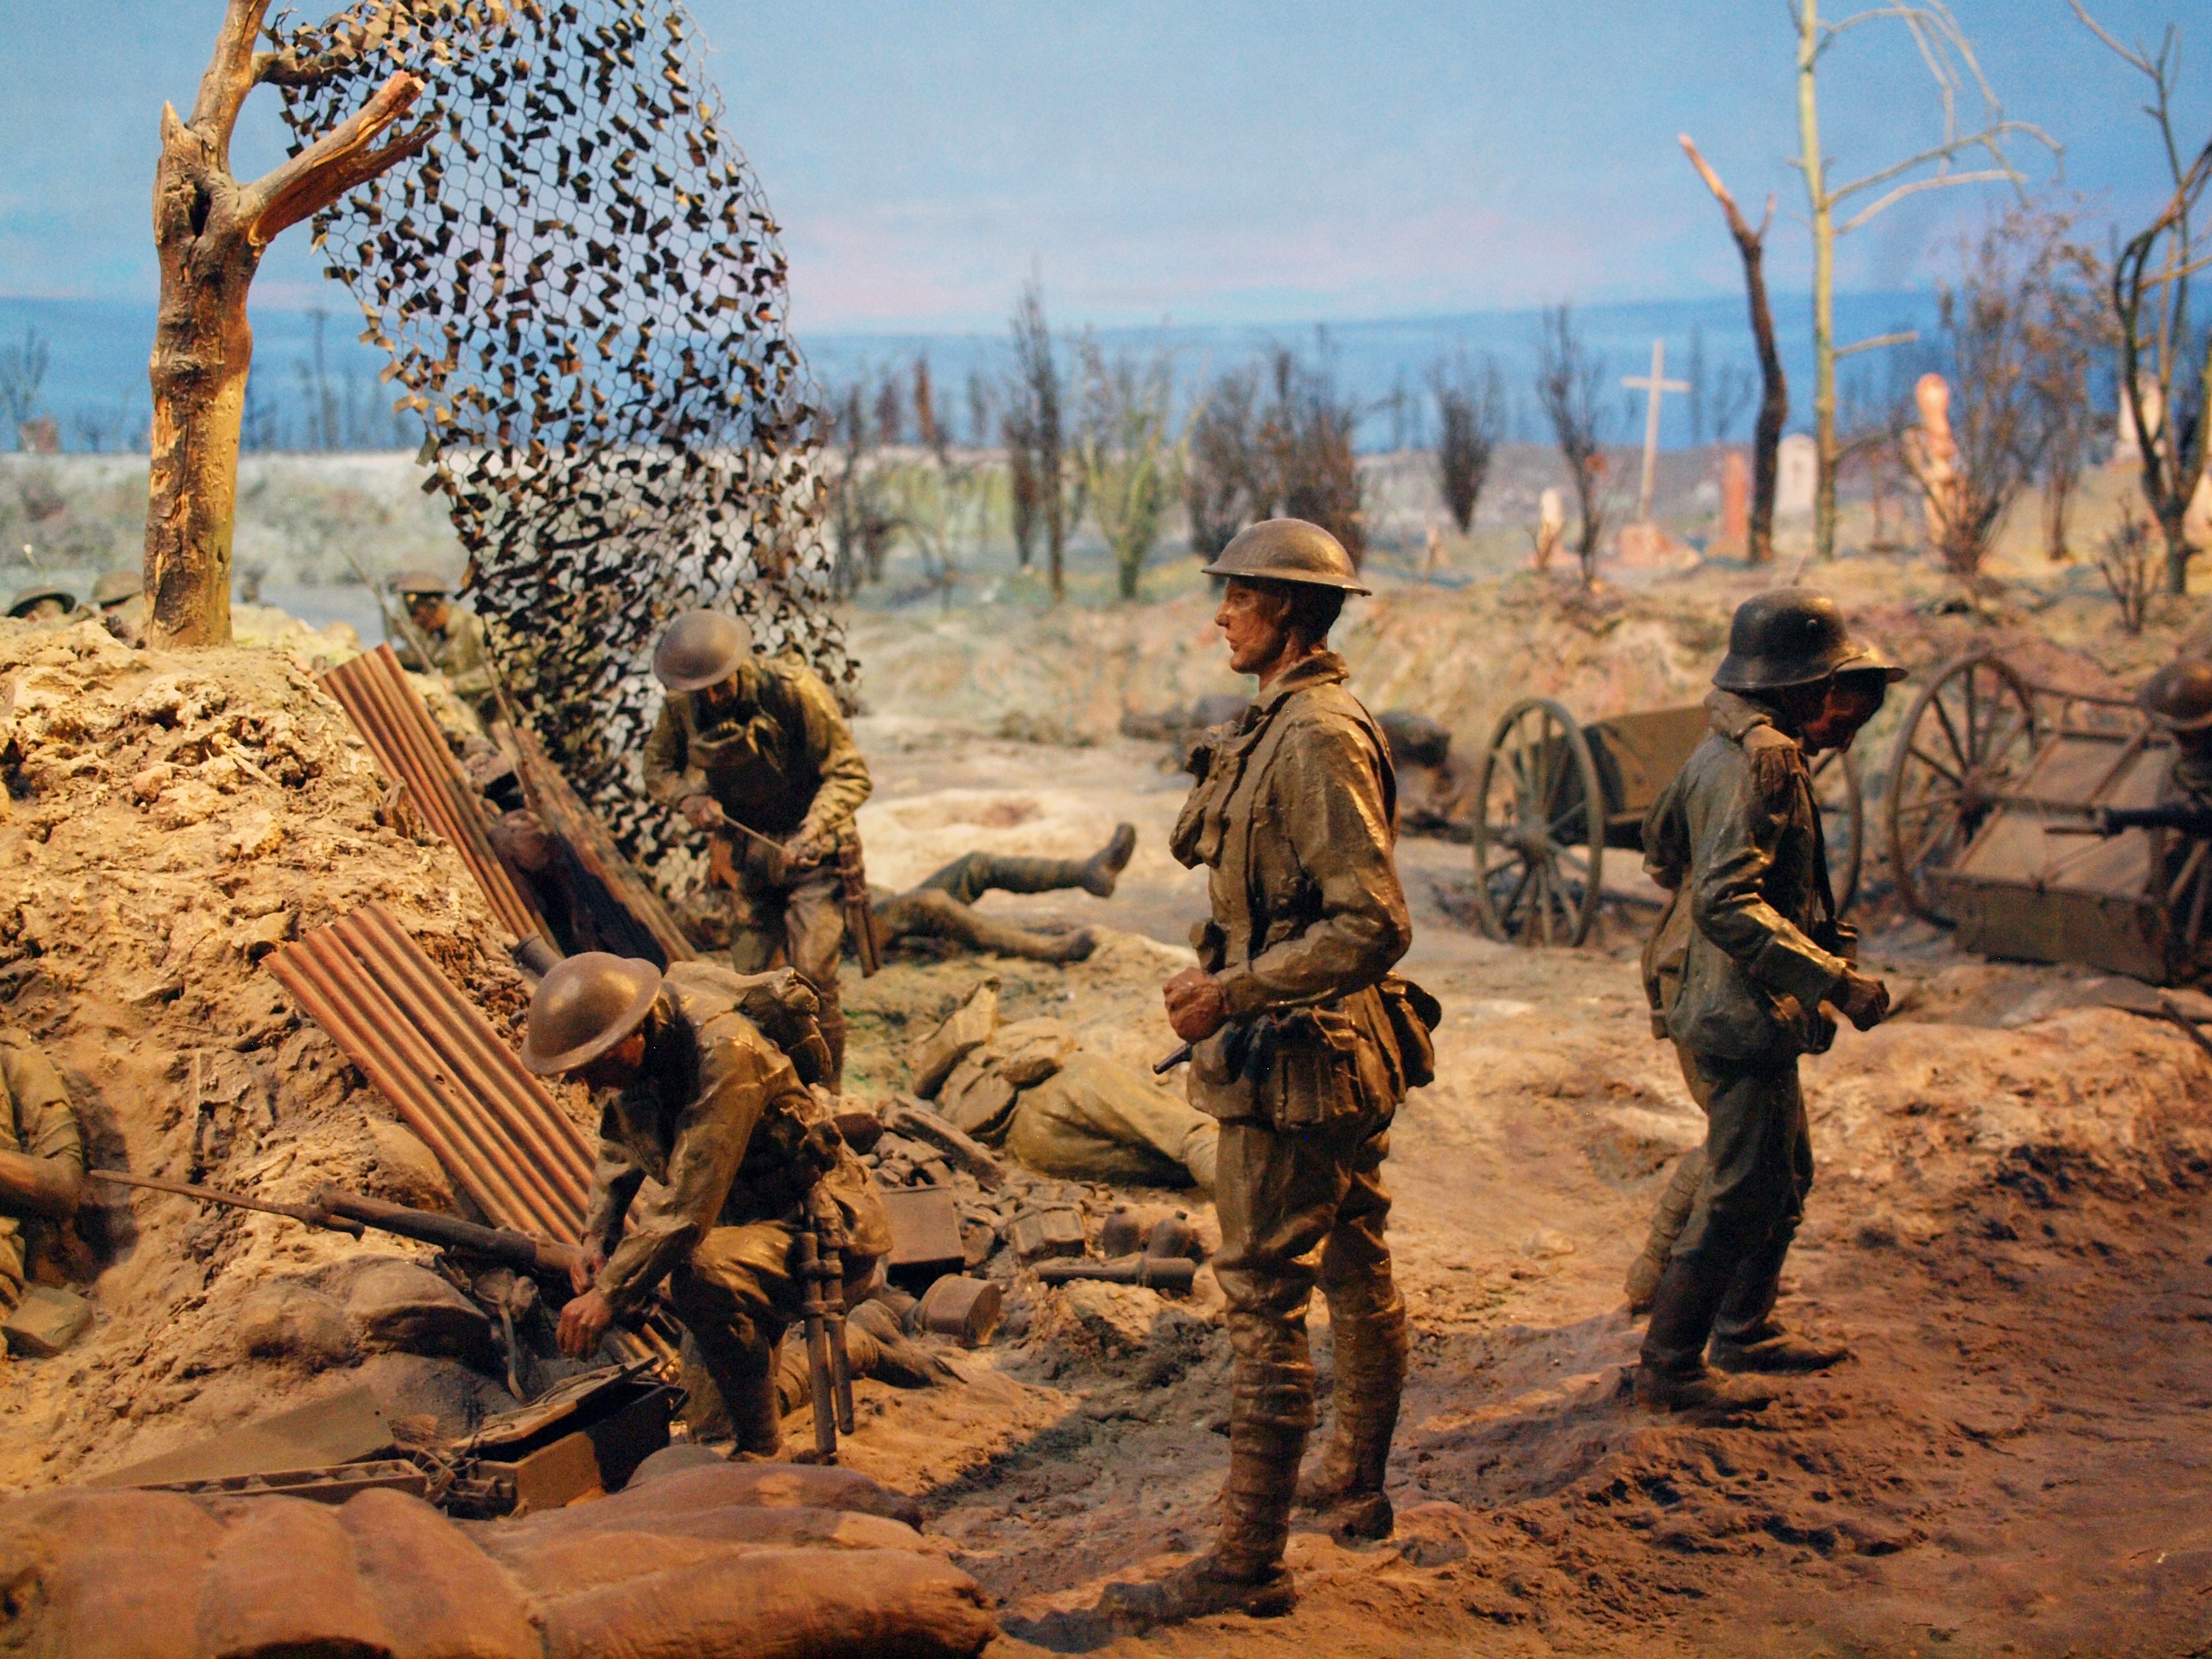
silhouette, military, soldier, army, weapon, fight, patriotism, camouflage, war, battle, gun, rifle, uniform, special, protection, guard, forces, screenshot, troop, infantry